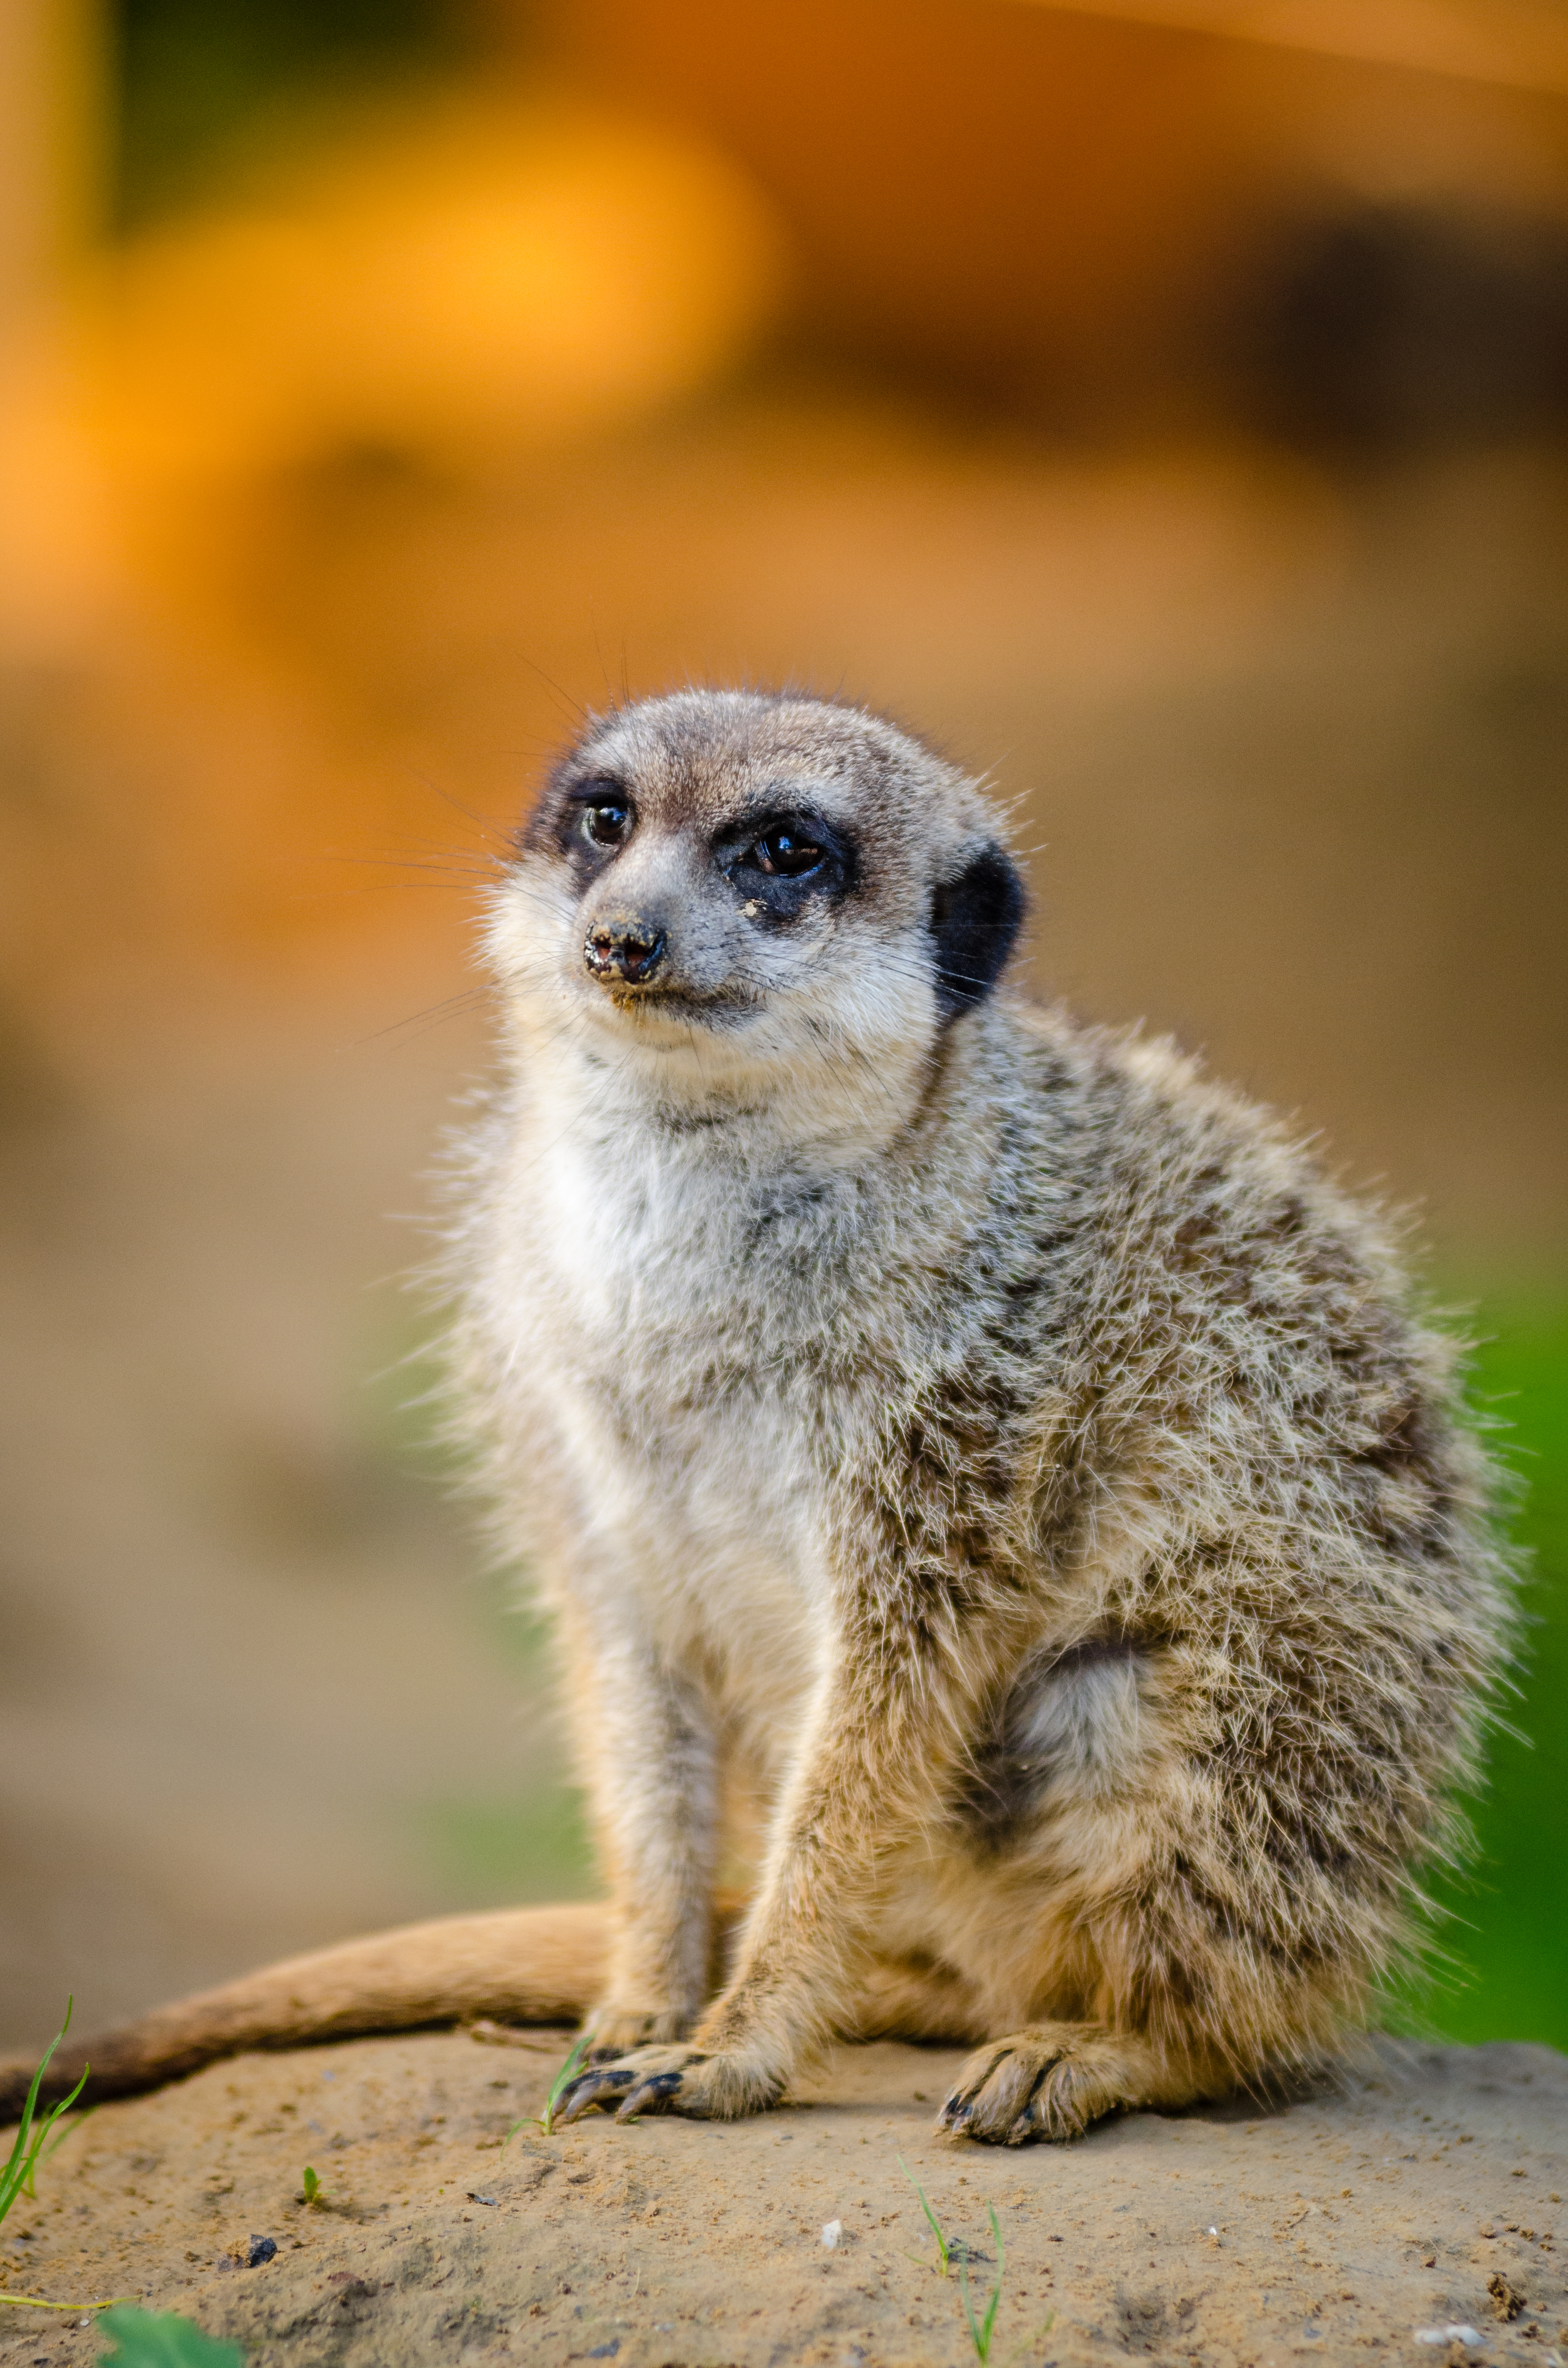
bokeh, animal, cute, wildlife, zoo, mammal, nikon, fauna, whiskers, animals, vertebrate, tier, tiere, grn, adorable, d7000, niedlich, tierpark, meerkat, erdmnnchen, suricatta, suricata, mongoose